Kruty Heroes Memorial

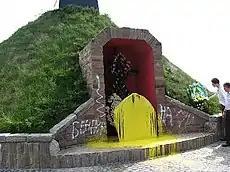
The vandals poured the yellow paint on the monument and left graffiti with anti-Ukrainian slogans and obscenities. One of the graffiti was "Long live Russia".

On May 20, 2007, the monument was vandalized with yellow paint covering the statue and anti-Ukrainian messages written over it. The monument's sculptor stated that this was the second time the monument was attacked by vandals.